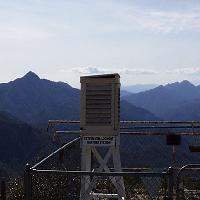
Weather: cloudy or overcast